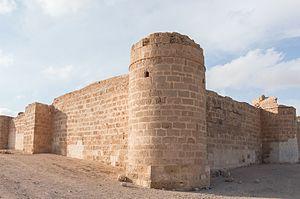
Forteresse byzantine This is a photo of the protected monument identified by the ID 61-2 in Tunisia.